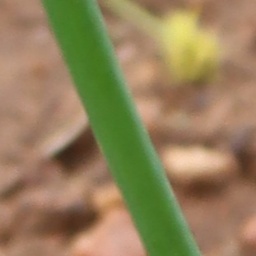
Label: healthy